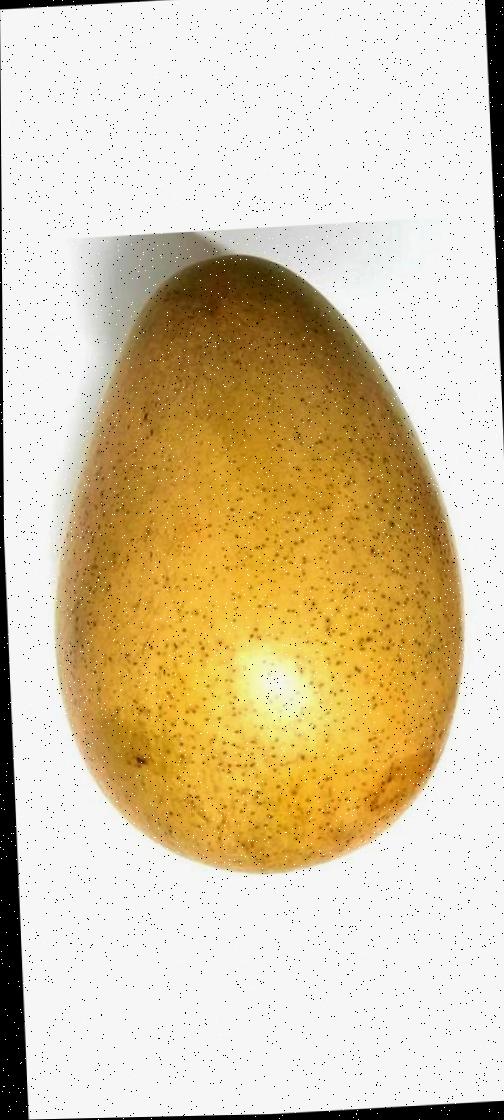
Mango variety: Shada